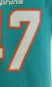
Number: 7